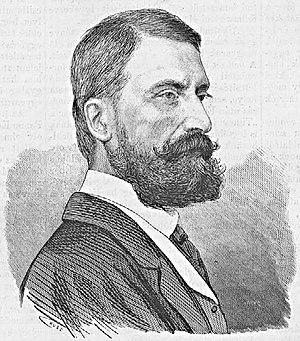
Nándor Éber, né le 23 mai 1825 à Buda et mort le 27 février 1885 à Budapest est un journaliste et militaire d'origine hongroise naturalisé britannique.